The Off-Beats

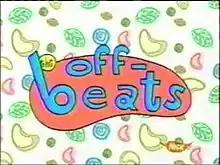
Title card

The Off-Beats is an American slapstick comedy animated television series that was created by Mo Willems. The first episodes were produced as standalone short animated films for Nickelodeon; but after the series was nominated for a CableACE Award, more segments were produced for "Kablam!". The series was initially called "The Misfits", but Nickelodeon had Willems change the series' title (and re-animate the intro) at the last moment before its television debut. The series was the first to end on "KaBlam!" after Willems moved to Cartoon Network to create "Sheep in the Big City"; it too was cancelled after two years on the air.